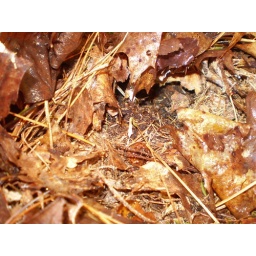
The little white plant in the center shows growth around the base of the tree.